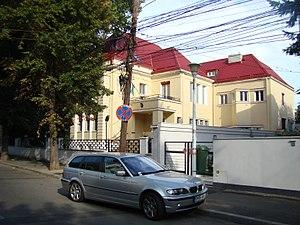
Cette liste comprend les représentations diplomatiques de la Bulgarie, à l'exclusion des consulats honoraires.